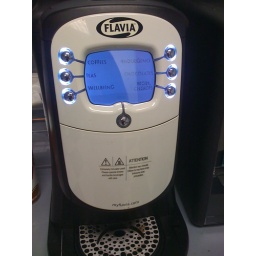
The new coffee machine in office